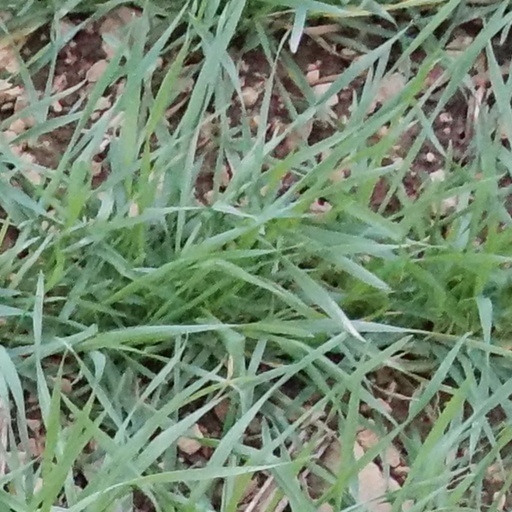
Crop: wheat